Hank Williams

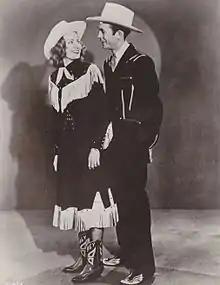
Williams and his first wife Audrey Sheppard in a publicity photo for MGM Records, c. 1952

On December 15, 1944, Williams married Audrey Sheppard. It was her second marriage and his first. Their son, Randall Hank Williams (now known as Hank Williams Jr.), was born on May 26, 1949. The marriage was always turbulent and rapidly disintegrated, and Williams developed serious problems with alcohol, morphine, and other painkillers prescribed for him to ease the severe back pain caused by his spina bifida occulta. The couple divorced on May 29, 1952.